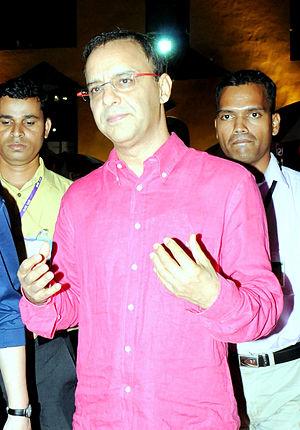
Vidhu Vinod Chopra, né en 1952 à Srinagar en Inde, est un réalisateur, producteur, scénariste et acteur indien de Bollywood.